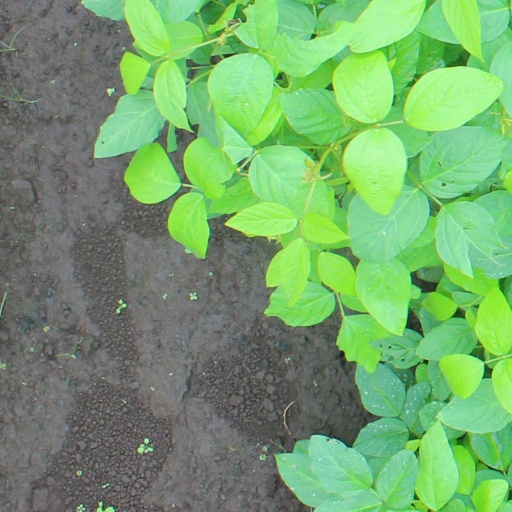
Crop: soybean